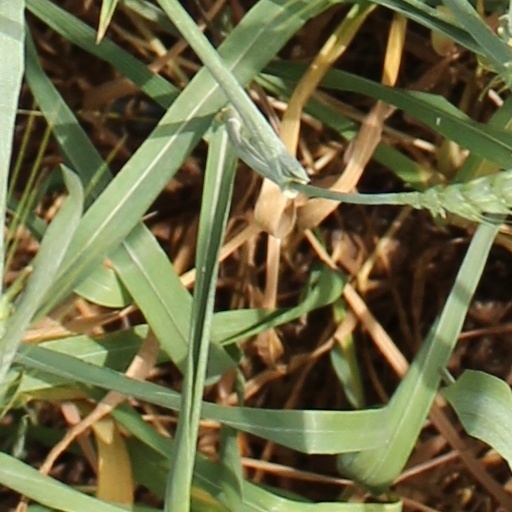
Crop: wheat